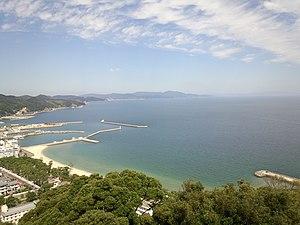
Le château de Sumoto est un château japonais avec un tenshu reconstruit, situé à Sumoto sur l'île d'Awaji dans la préfecture de Hyōgo, au Japon. L'endroit est classé site historique.